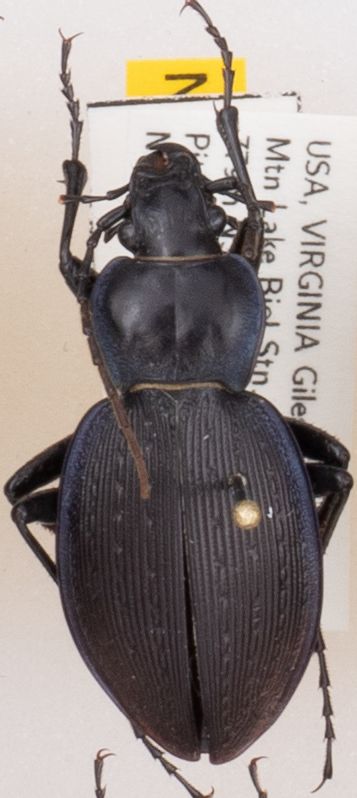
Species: Carabus goryi
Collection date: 2019-05-07
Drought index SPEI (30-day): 0.966
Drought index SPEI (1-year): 2.09
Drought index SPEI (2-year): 2.09